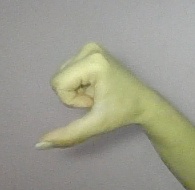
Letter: waw